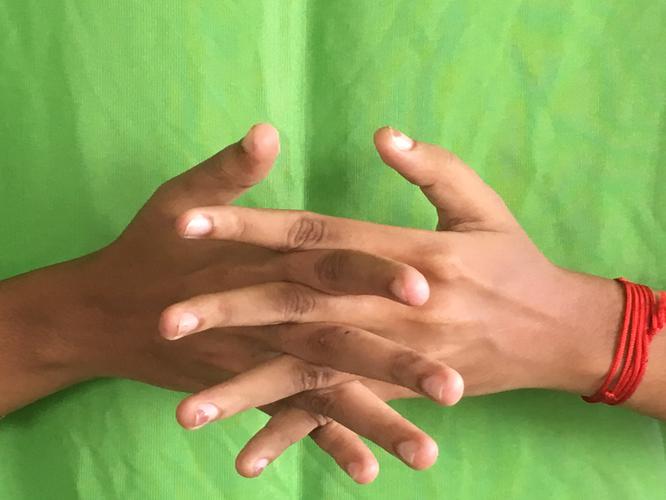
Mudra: Karkatta
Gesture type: double_hand